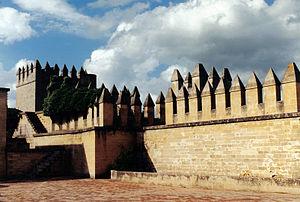
Almodovar del Rio
L'architecture mudéjare est une architecture qui s'est développée dans la péninsule ibérique du XIIᵉ siècle au XVIᵉ siècle dans les régions conquises par les royaumes chrétiens et qui résulte de l'application aux édifices chrétiens d'influences, de techniques et de matériaux musulmans.